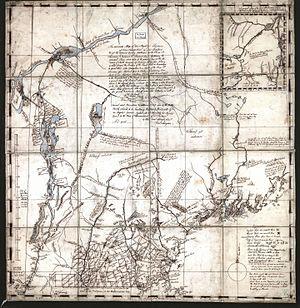
Carte de Samuel Langdon
La vallée du haut fleuve Connecticut est une vallée dont le principal cours d'eau prend sa source dans les montagnes du comté de Coös dans New Hampshire depuis le quatrième lac Connecticut, un petit étang situé dans la municipalité de Pittsburg à environ 270 m au sud de la frontière américano-canadienne.
La rivière Saint-François, ou le Saint-François, est une rivière qui parcourt le sud du Québec et un affluent du fleuve Saint-Laurent.
Robert Rogers, ou Rodgers, est un homme de la Frontière des Treize colonies et un corsaire britannique.
Le comté de Buckinghamshire fut un comté créé et divisé en Canton, chacun d'une superficie de 100 milles carrés. Par le gouvernement colonial du Bas-Canada après la Révolution américaine. Sur un territoire d'une superficie d'environ quatre millions d'acres, s'étendant des seigneuries au sud du fleuve Saint-Laurent jusqu'aux frontières américaines et de la Rivière Richelieu à la Rivière Chaudière. Le comté de Buckinghamshire, était destinée «à tous ceux qui désirent s'établir sur les terres de la Couronne dans la Province du Bas-Canada».